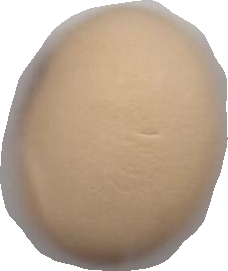
Variety: Anjasmoro